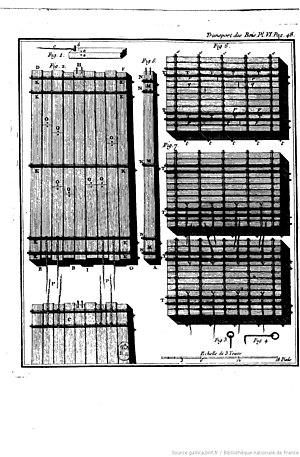
Duhamel Du Monceau. Du transport, de la conservation et de la force des bois. 1767 Planche VI page 48. Bois quarré et bois de sciage flottés. PLANCHE VI. Elle est destinée à faire voir comment on réunit les bois quarrés &amp
Une brelle, désigne une certaine quantité de bois équarris liés ensemble dont on formait les trains de bois flotté, à destination de la charpenterie. Les brelles sont appelées « coupons » pour les trains de bois à brûler.